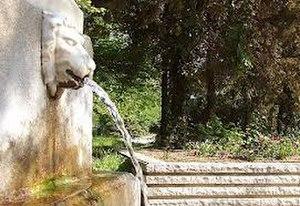
Pavel banya est une obchtina de l'oblast de Stara Zagora en Bulgarie.